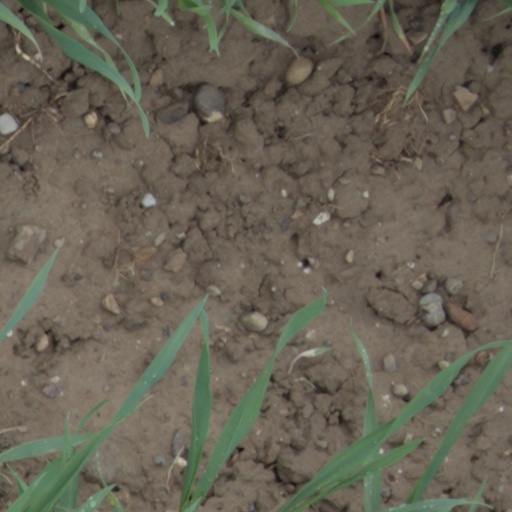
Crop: wheat